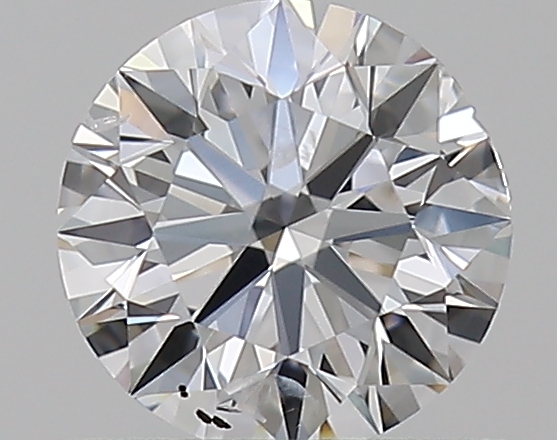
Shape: round
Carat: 0.5
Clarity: SI2
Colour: D
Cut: EX
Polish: EX
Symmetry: VG
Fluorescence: N
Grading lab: GIA
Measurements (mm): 5.03 x 5.09 x 3.16